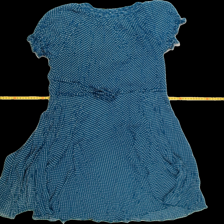
View: back
Type: Dress
Category: Ladies
Brand: Not Applicable
Colors: White, Blue
Material: 100%polyester
Pattern: Dots
Cut: Regular, C-collar
Size: 42
Season: All
Trend: No trend
Stains: No
Price range: 50-100
Recommended usage: Reuse